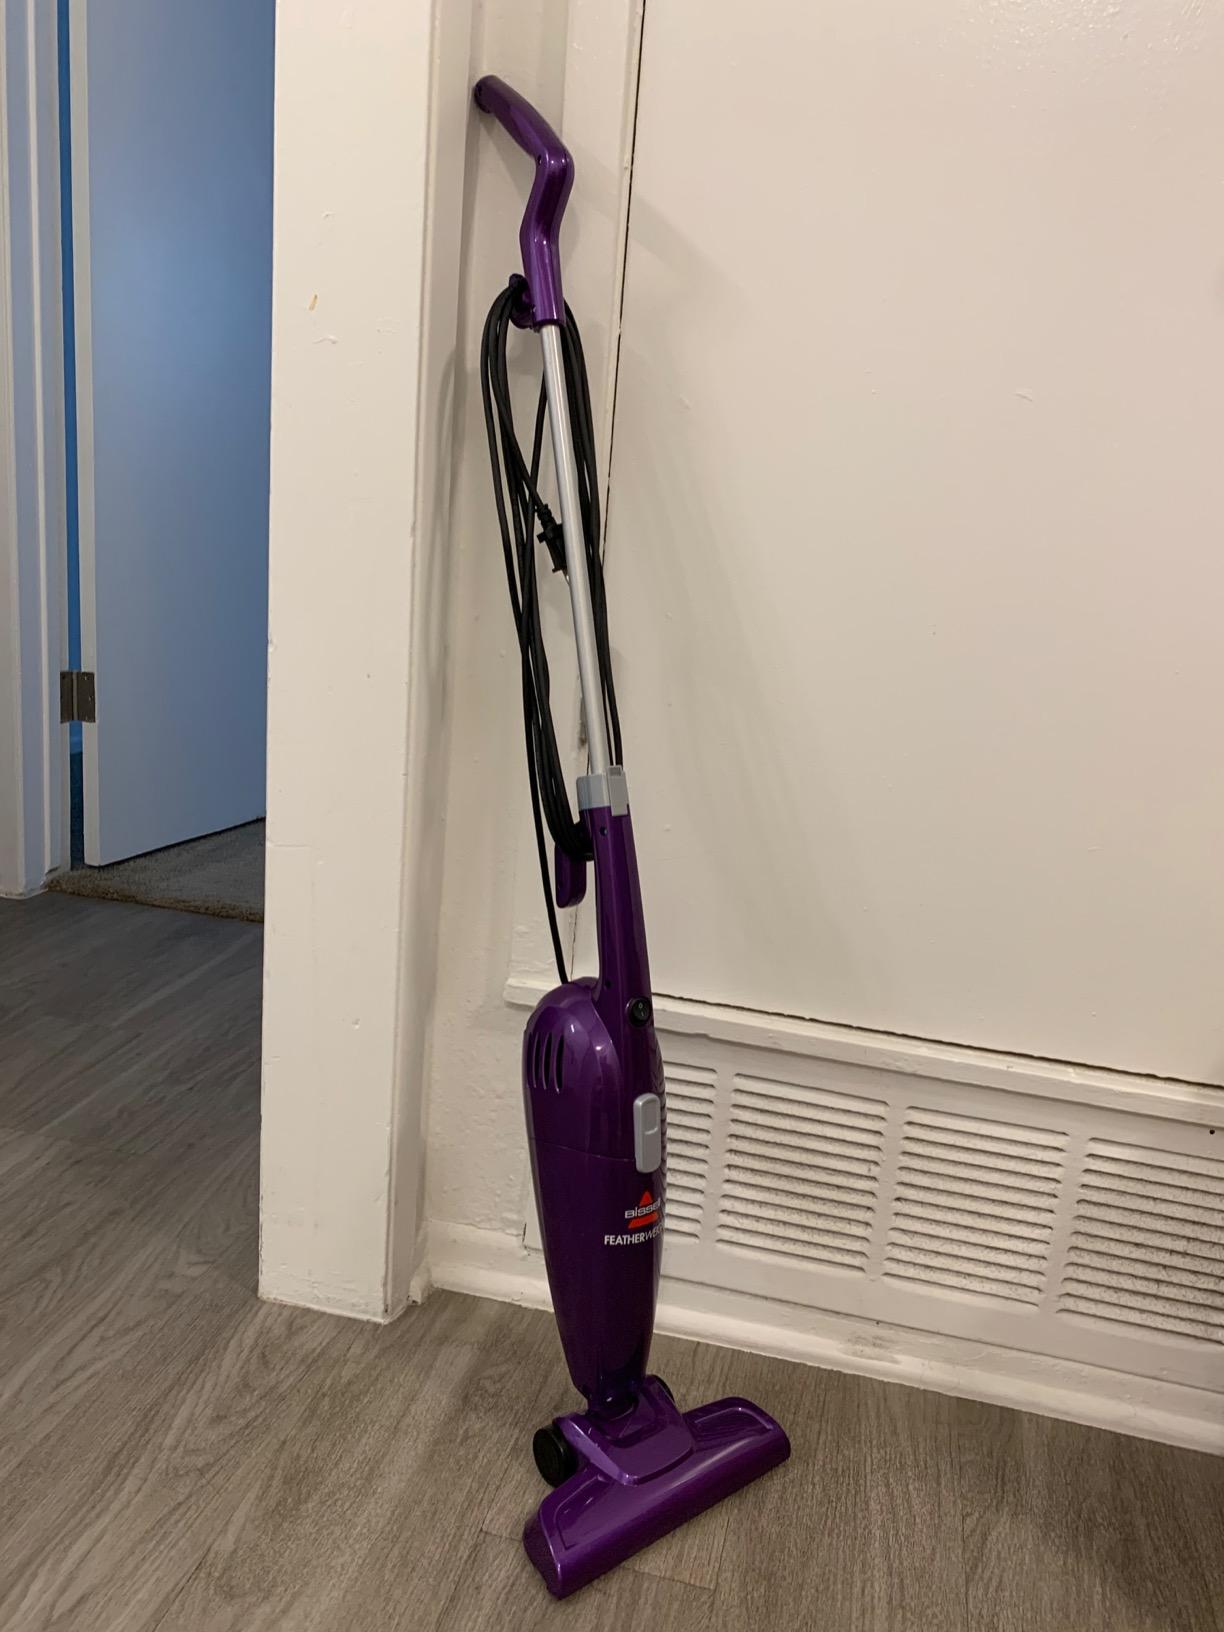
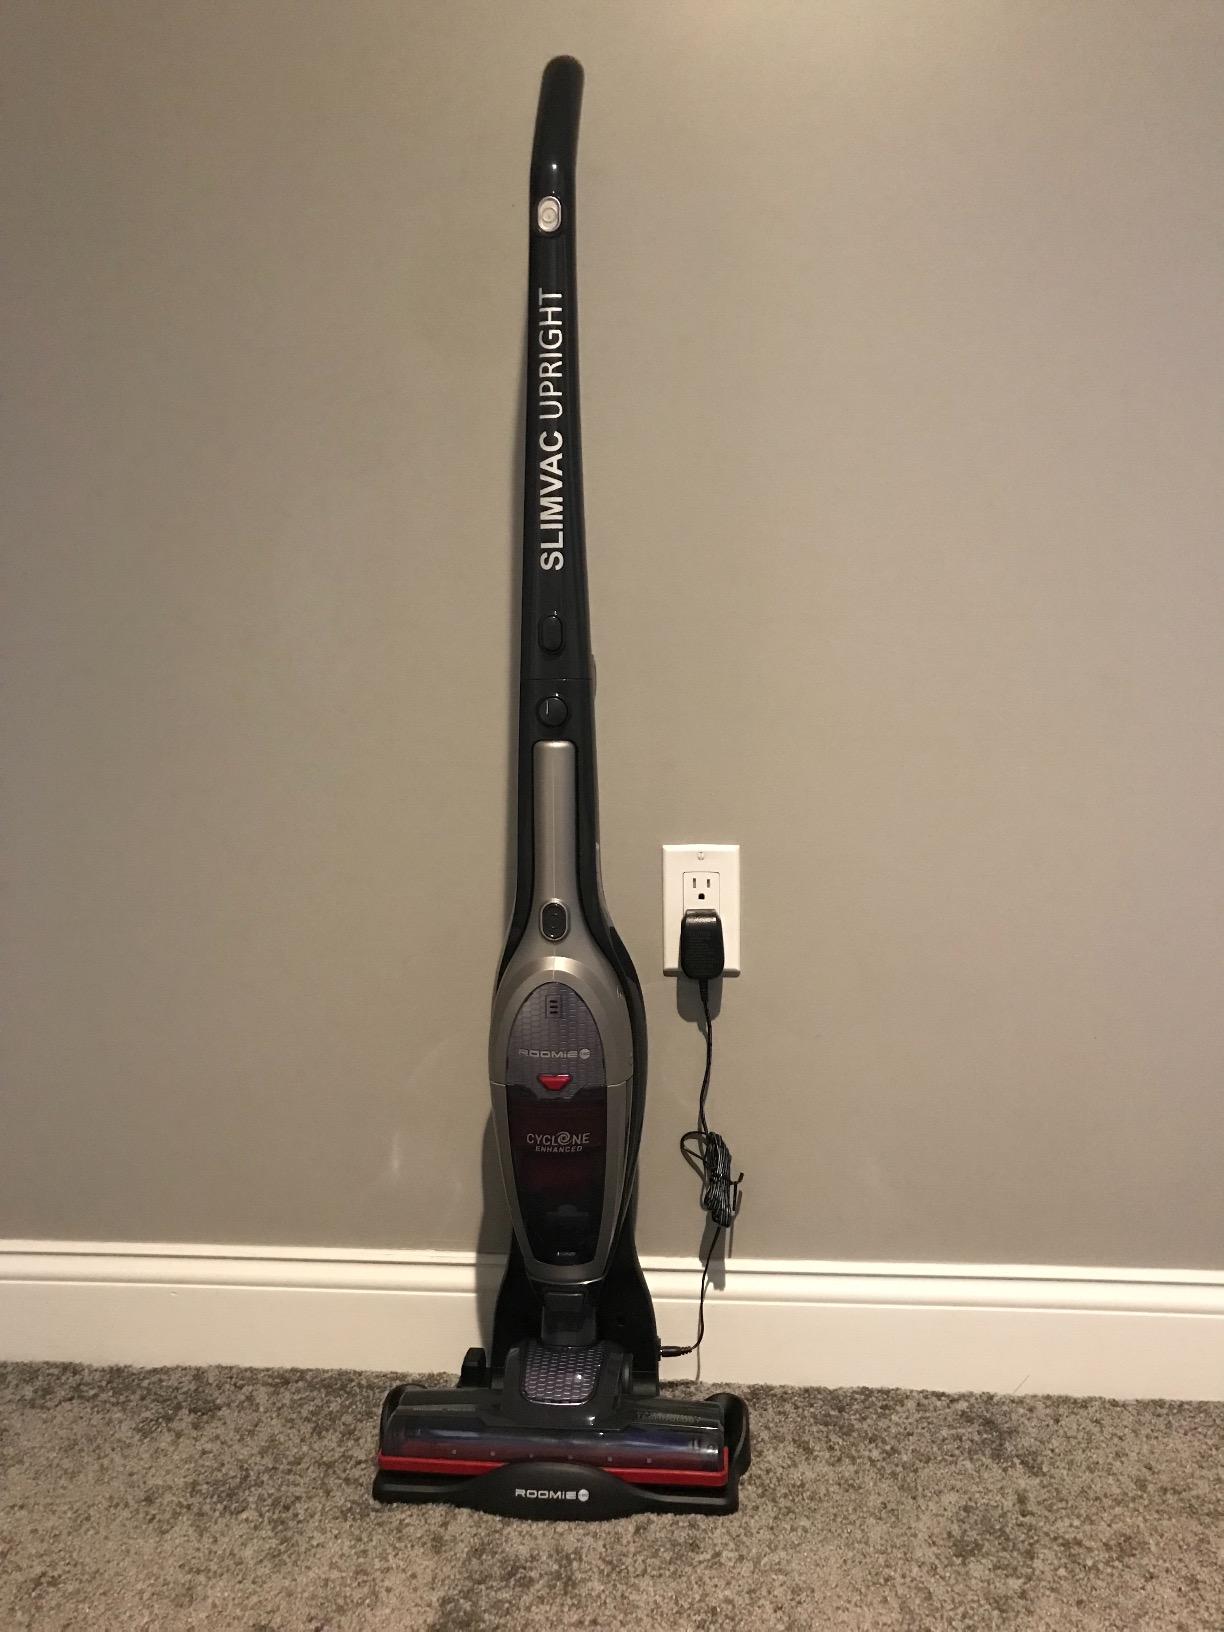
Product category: items_vacuum
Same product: no